Hillston-Ivanhoe Spectator

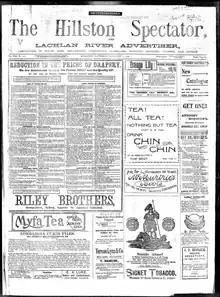
"The Hillston Spectator and Lachlan River Advertiser", 1 January 1898

The Hillston-Ivanhoe Spectator is a newspaper published in Hillston, New South Wales, Australia. It has previously been published as the "Hillston Spectator, The Hillston Spectator and Lachlan River Advertiser," and "The Hillston Spectator and Mount Hope, Willanthry, Cudgellico, Booligal, Euabalong, Ivanhoe, Mossgiel, Gunbar and Lachlan River Advertiser".